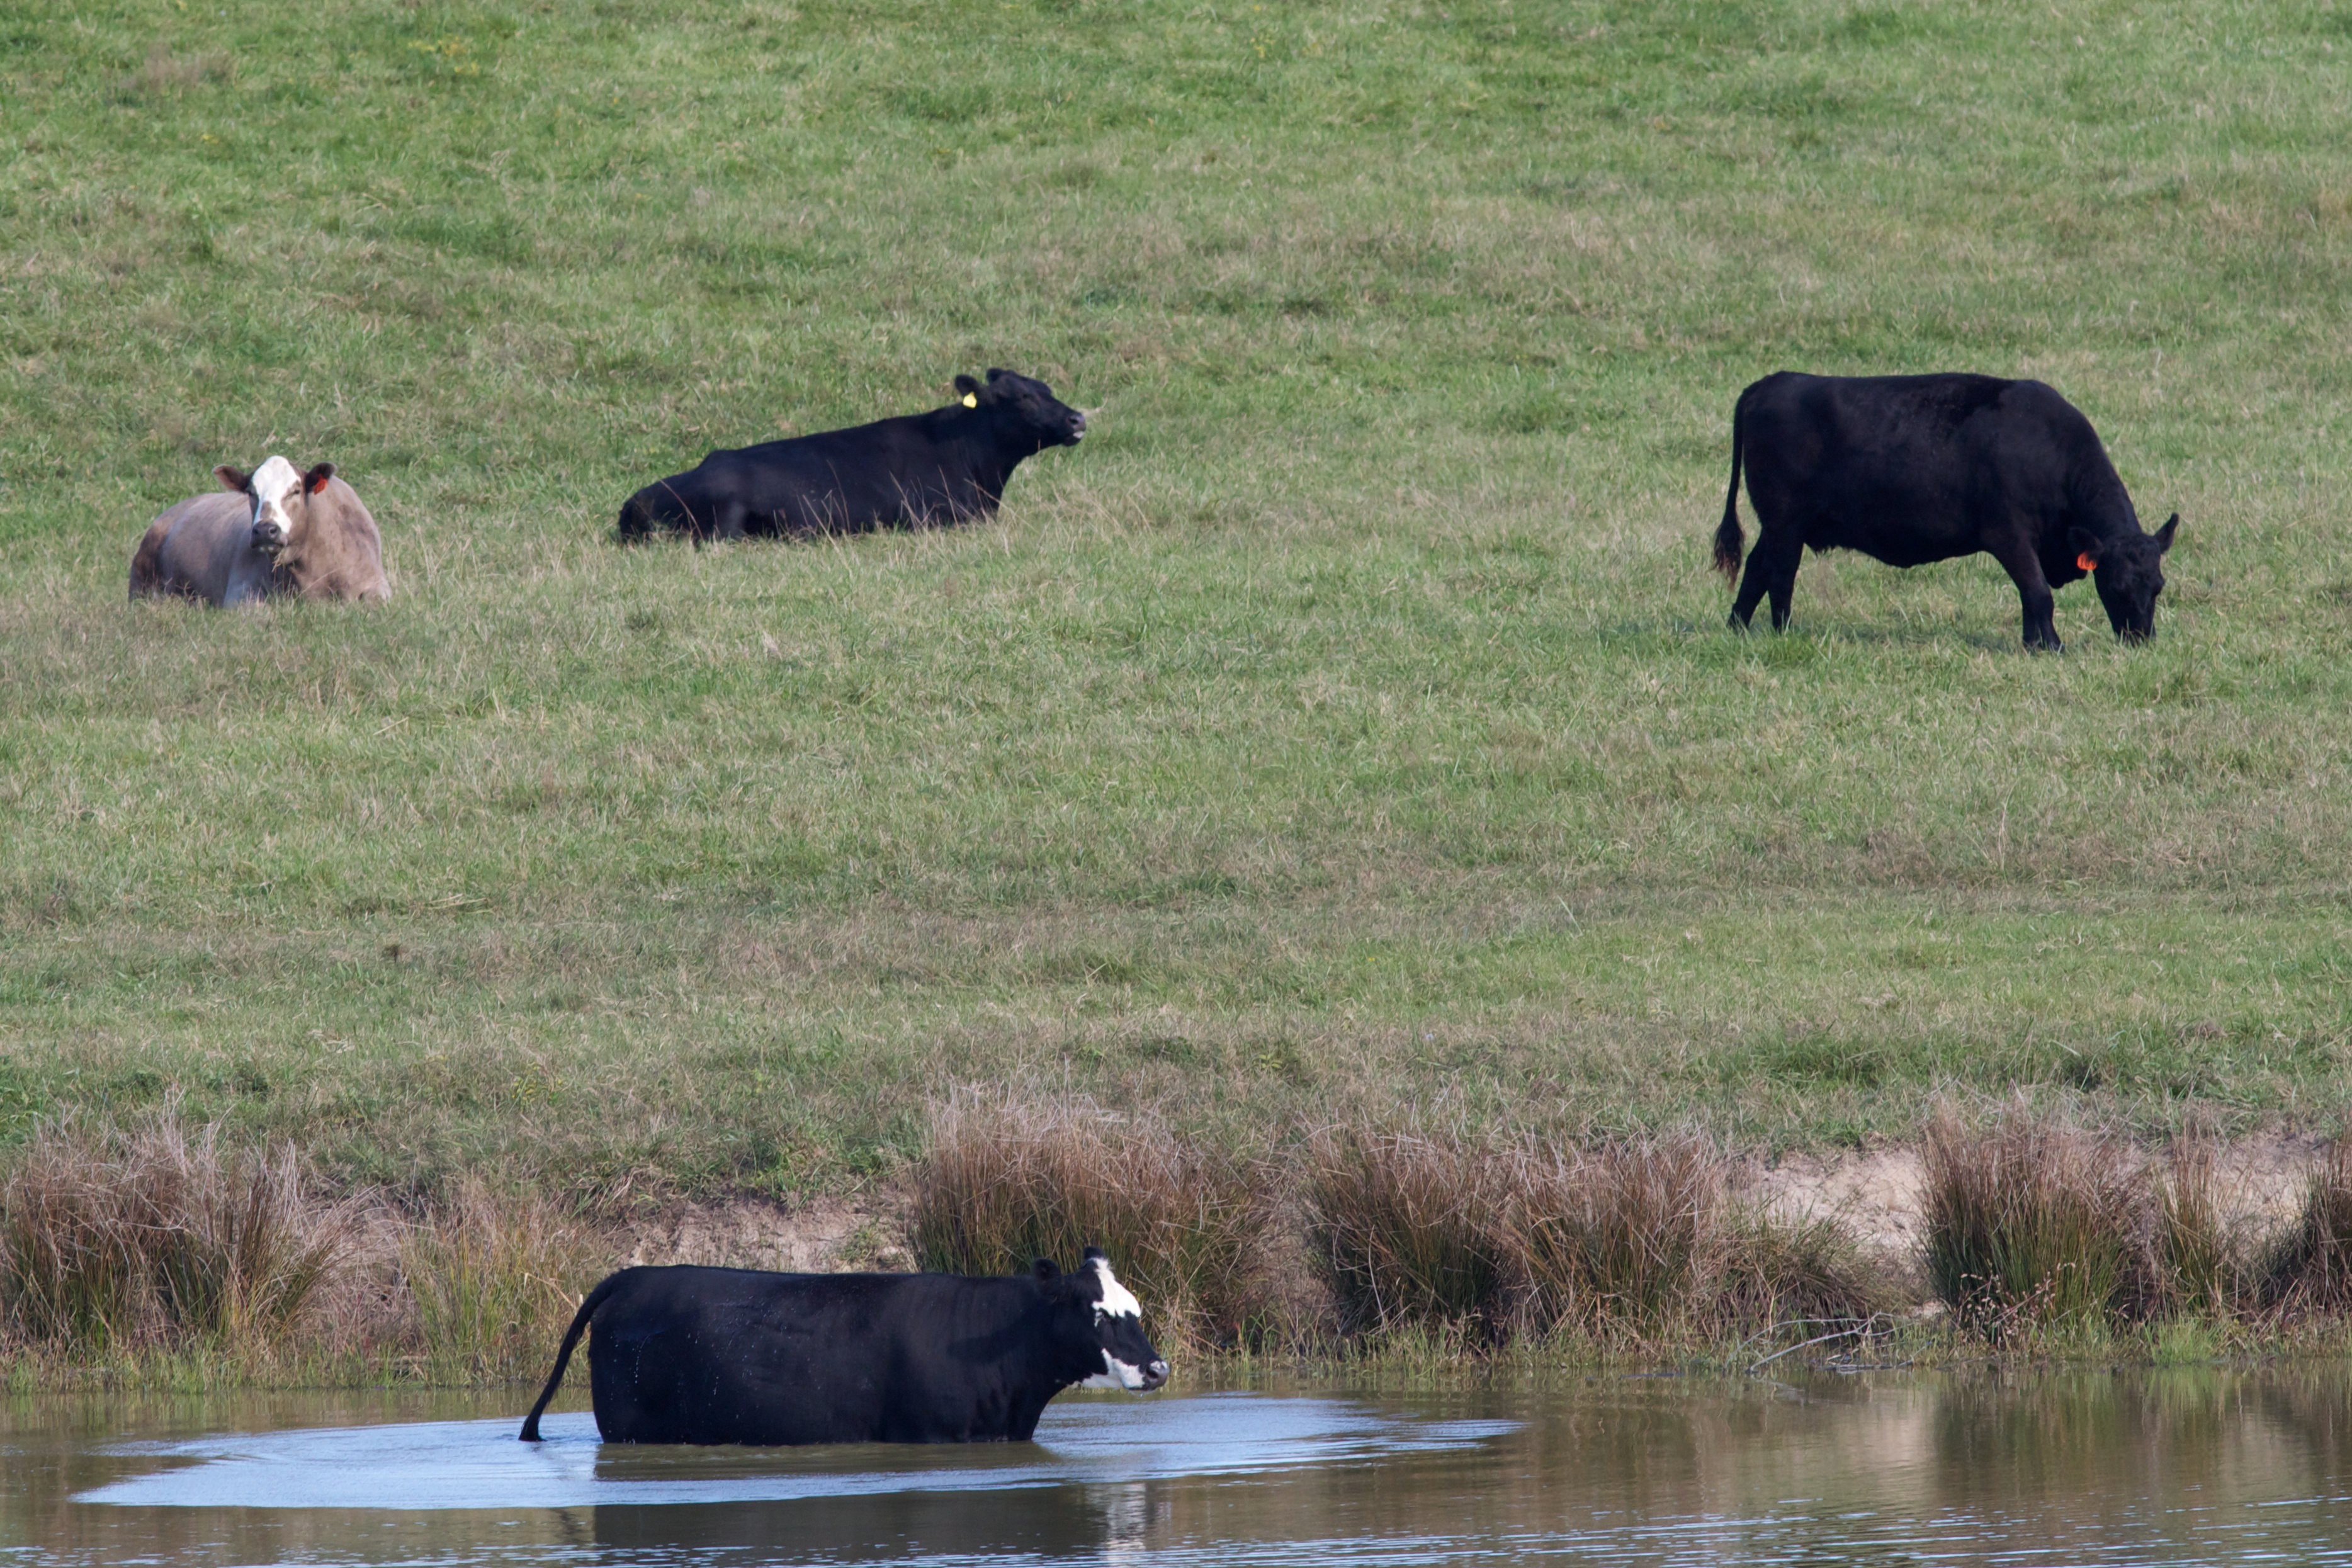
grass, farm, wildlife, herd, pasture, grazing, mammal, fauna, bull, bison, safari, odysseycow, rural area, water buffalo, cattle like mammal